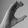
ASL letter: C